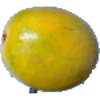
Label: Maracuja 1